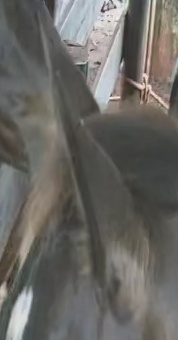
Face region: ears (position_of_ears)
Pain indicator: not_present